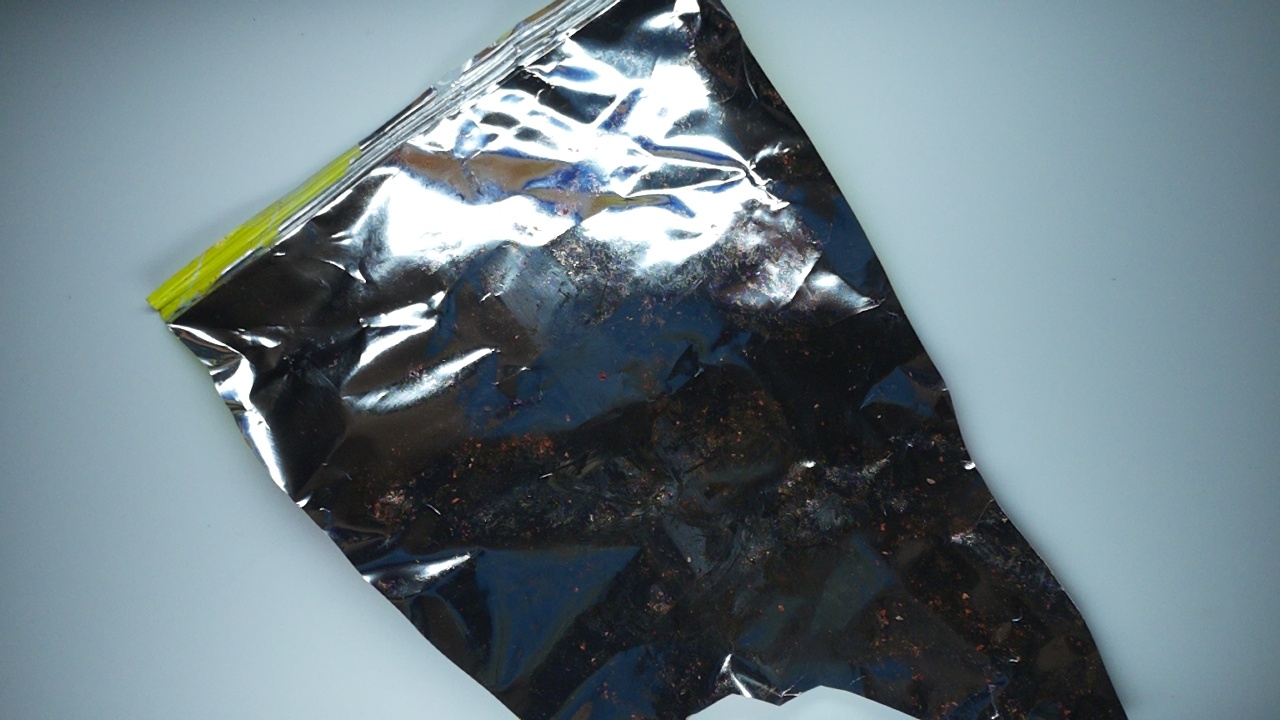
Label: trash